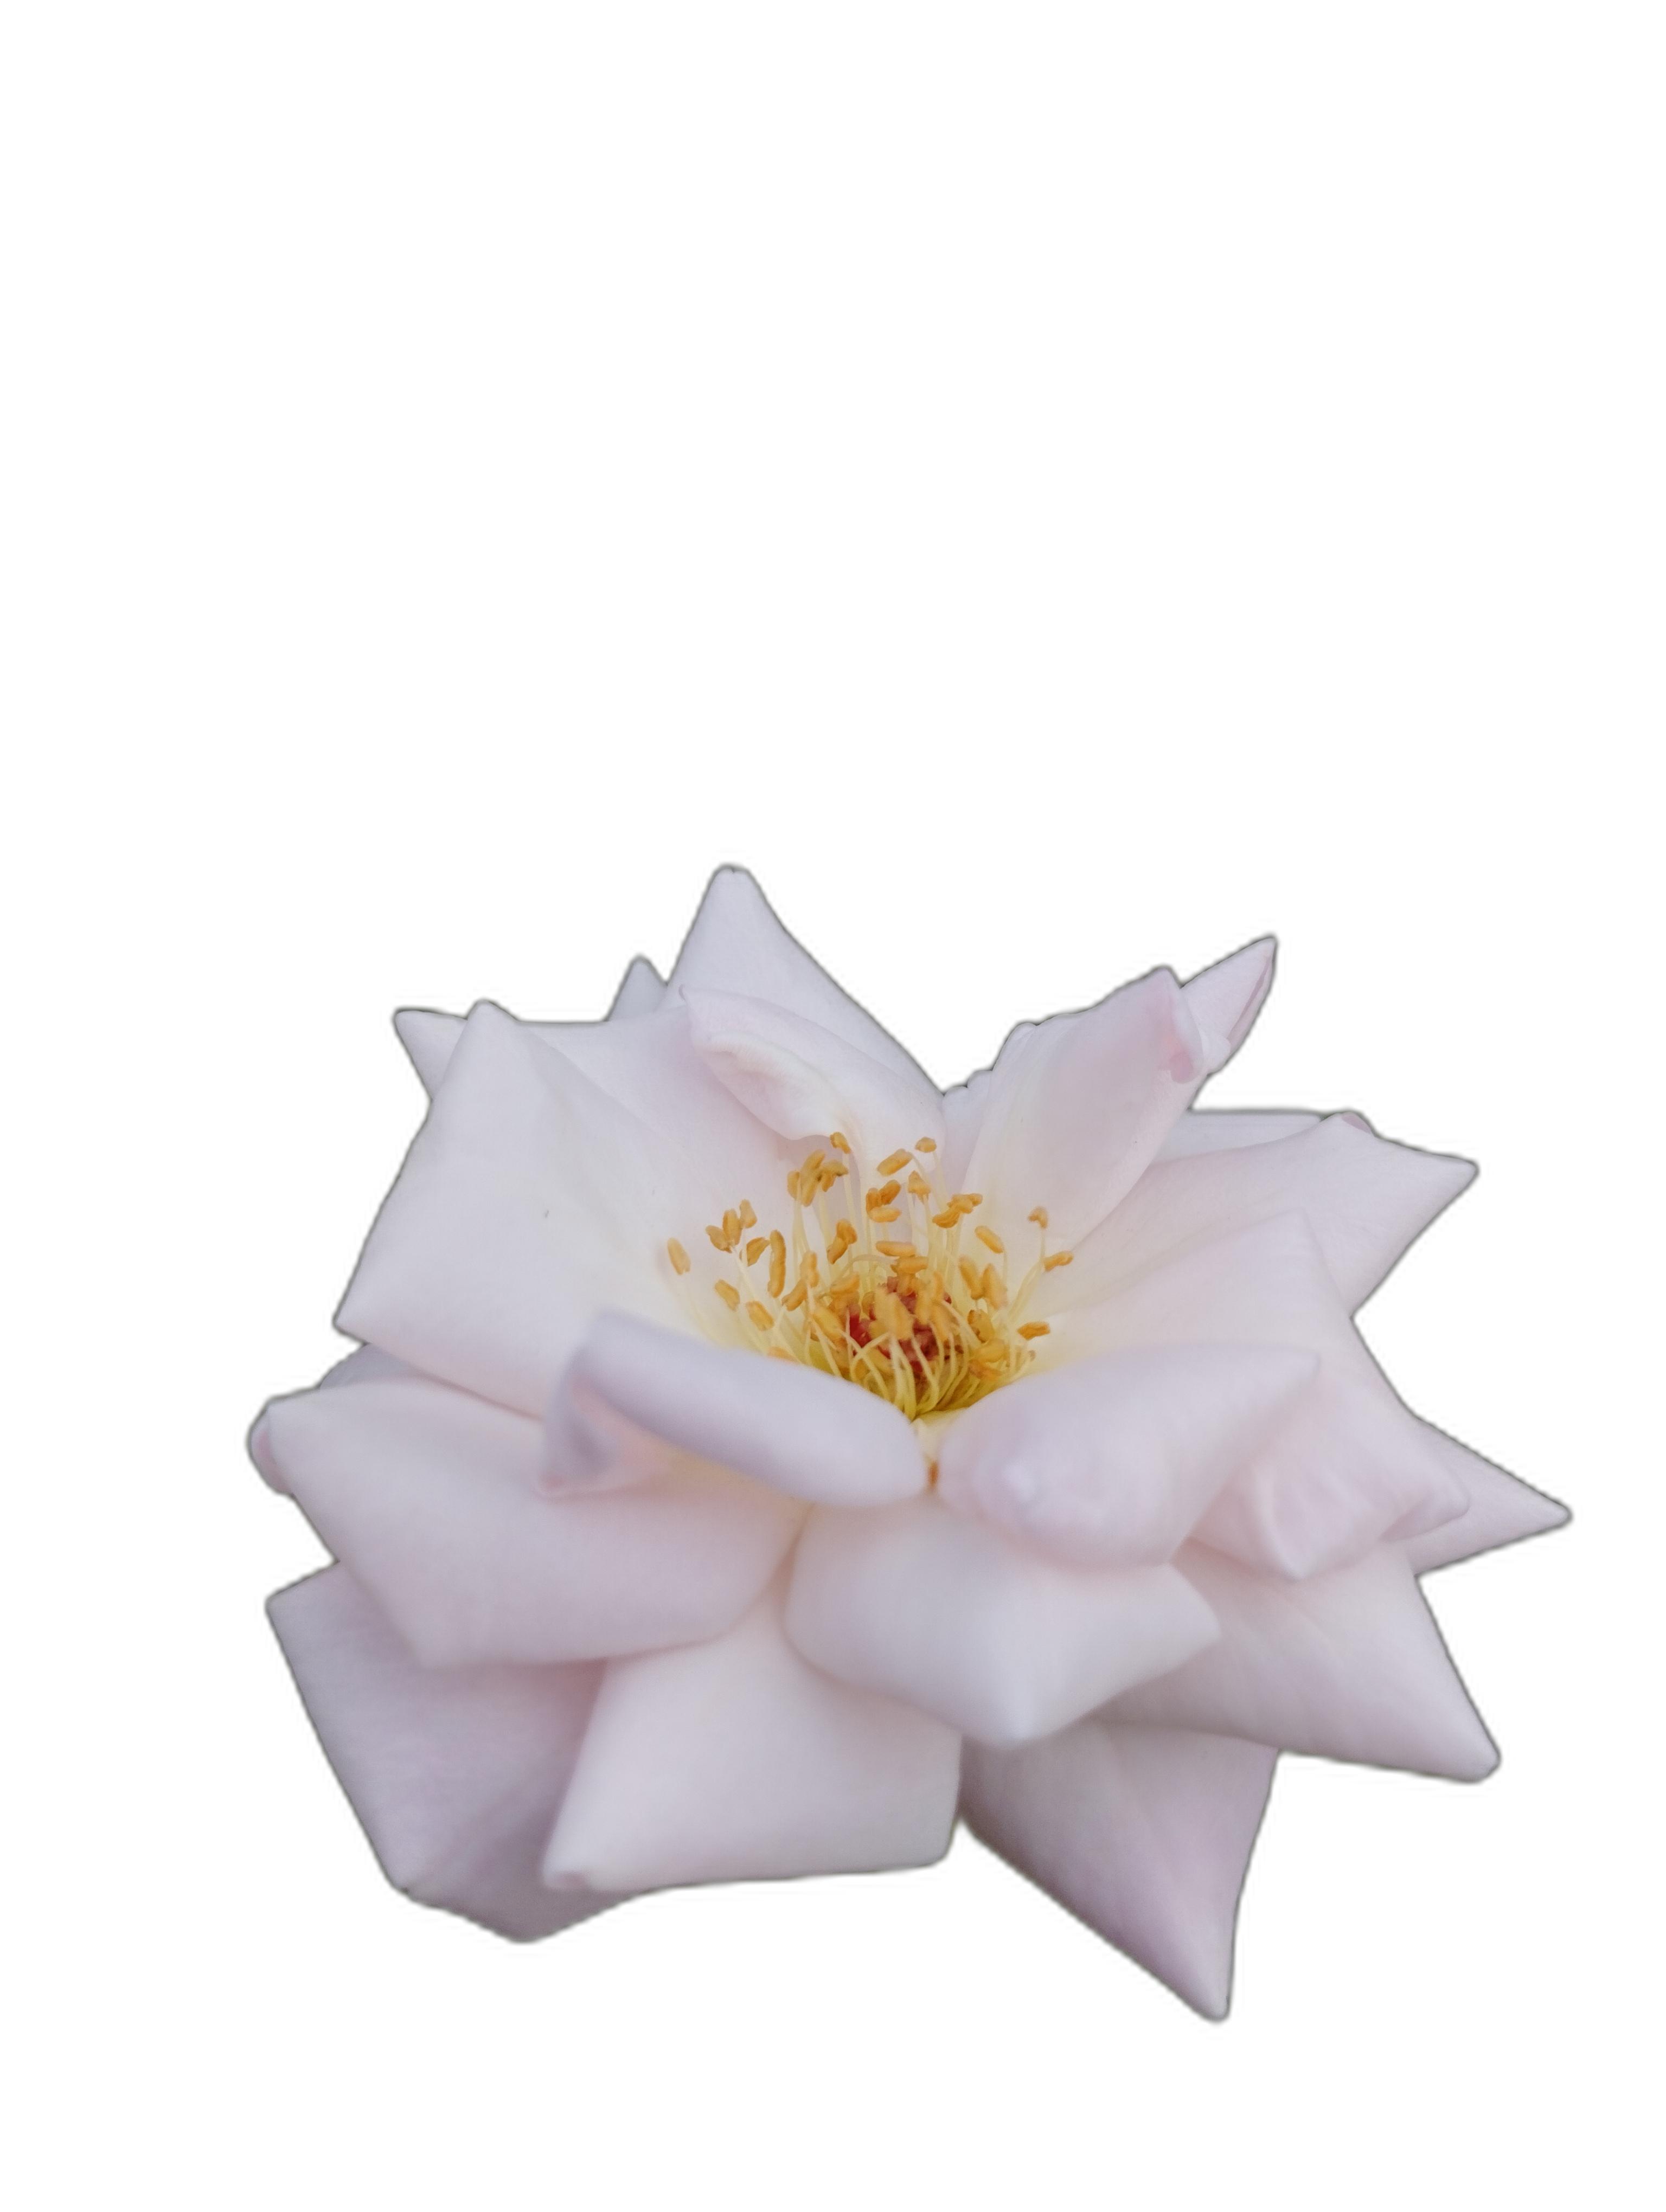
Label: Rose